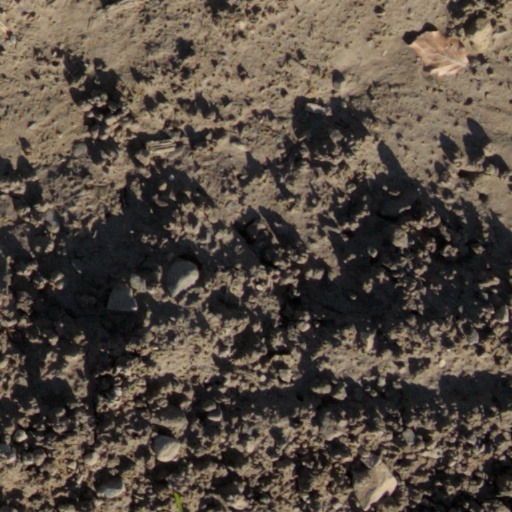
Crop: wheat